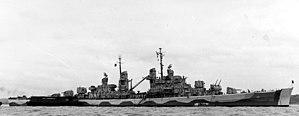
Cette liste dresse les plus grandes catastrophes maritimes pendant la Seconde Guerre mondiale au regard du nombre de victimes. Du fait de son contexte, une Seconde Guerre mondiale sanguinaire entachée de nombreux drames, ces catastrophes resteront longtemps quasi ignorées.
Le plan d'invasion de l'île de Guadalcanal prévoyait pour l'essentiel trois groupes navals majeurs. Deux d'entre eux étaient placés sous le commandement suprême du vice-amiral Frank J. Fletcher. Le premier de ces deux groupes navals, la Task Force NEGAT, commandé par le rear admiral Leigh Noyes était destiné à fournir l'appui aérien pour l'attaque. Cette Task Force se divisait en trois groupes aéronavals, organisés chacun autour d'un porte-avion différent.
Les frères Sullivan sont cinq membres d'une même fratrie américaine qui périrent lorsque le croiseur léger USS Juneau, sur lequel ils servaient tous les cinq, fut coulé le 13 novembre 1942 lors de la bataille navale de Guadalcanal par des sous-marins japonais.